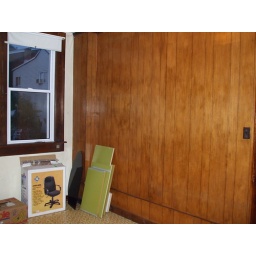
paneling and window in 2nd bedroom